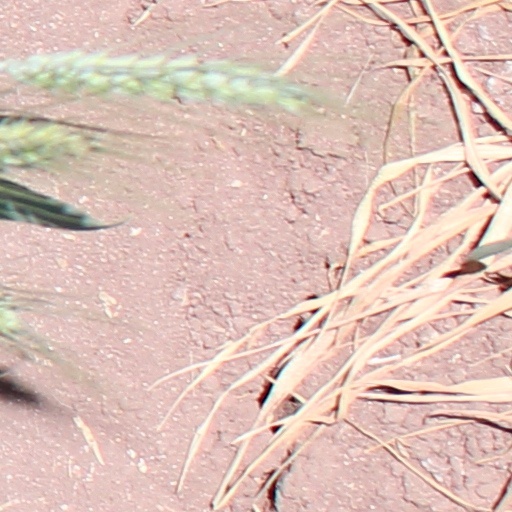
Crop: wheat